Allodaposuchus

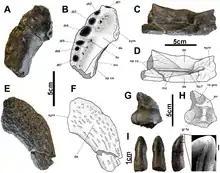
jaw fragments and teeth of "A. palustris"

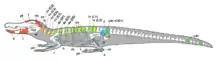
Skeletal diagram showing known remains of "A. palustris"

"Allodaposuchus" belongs to the clade Allodaposuchidae. The exact placement of Allodaposuchidae is still in dispute. Narváez "et al." considered it the sister group to Hylaeochampsidae, which together form a clade that is sister to Crocodylia. Other studies have alternatively recovered them not as sister taxon, but rather as an evolutionary grade towards Crocodylia, with Hylaeochampsidae more basal than Allodaposuchidae. Alternatively, a 2021 analysis incorporating postcranial information recovered Allodaposuchidae within Crocodylia.